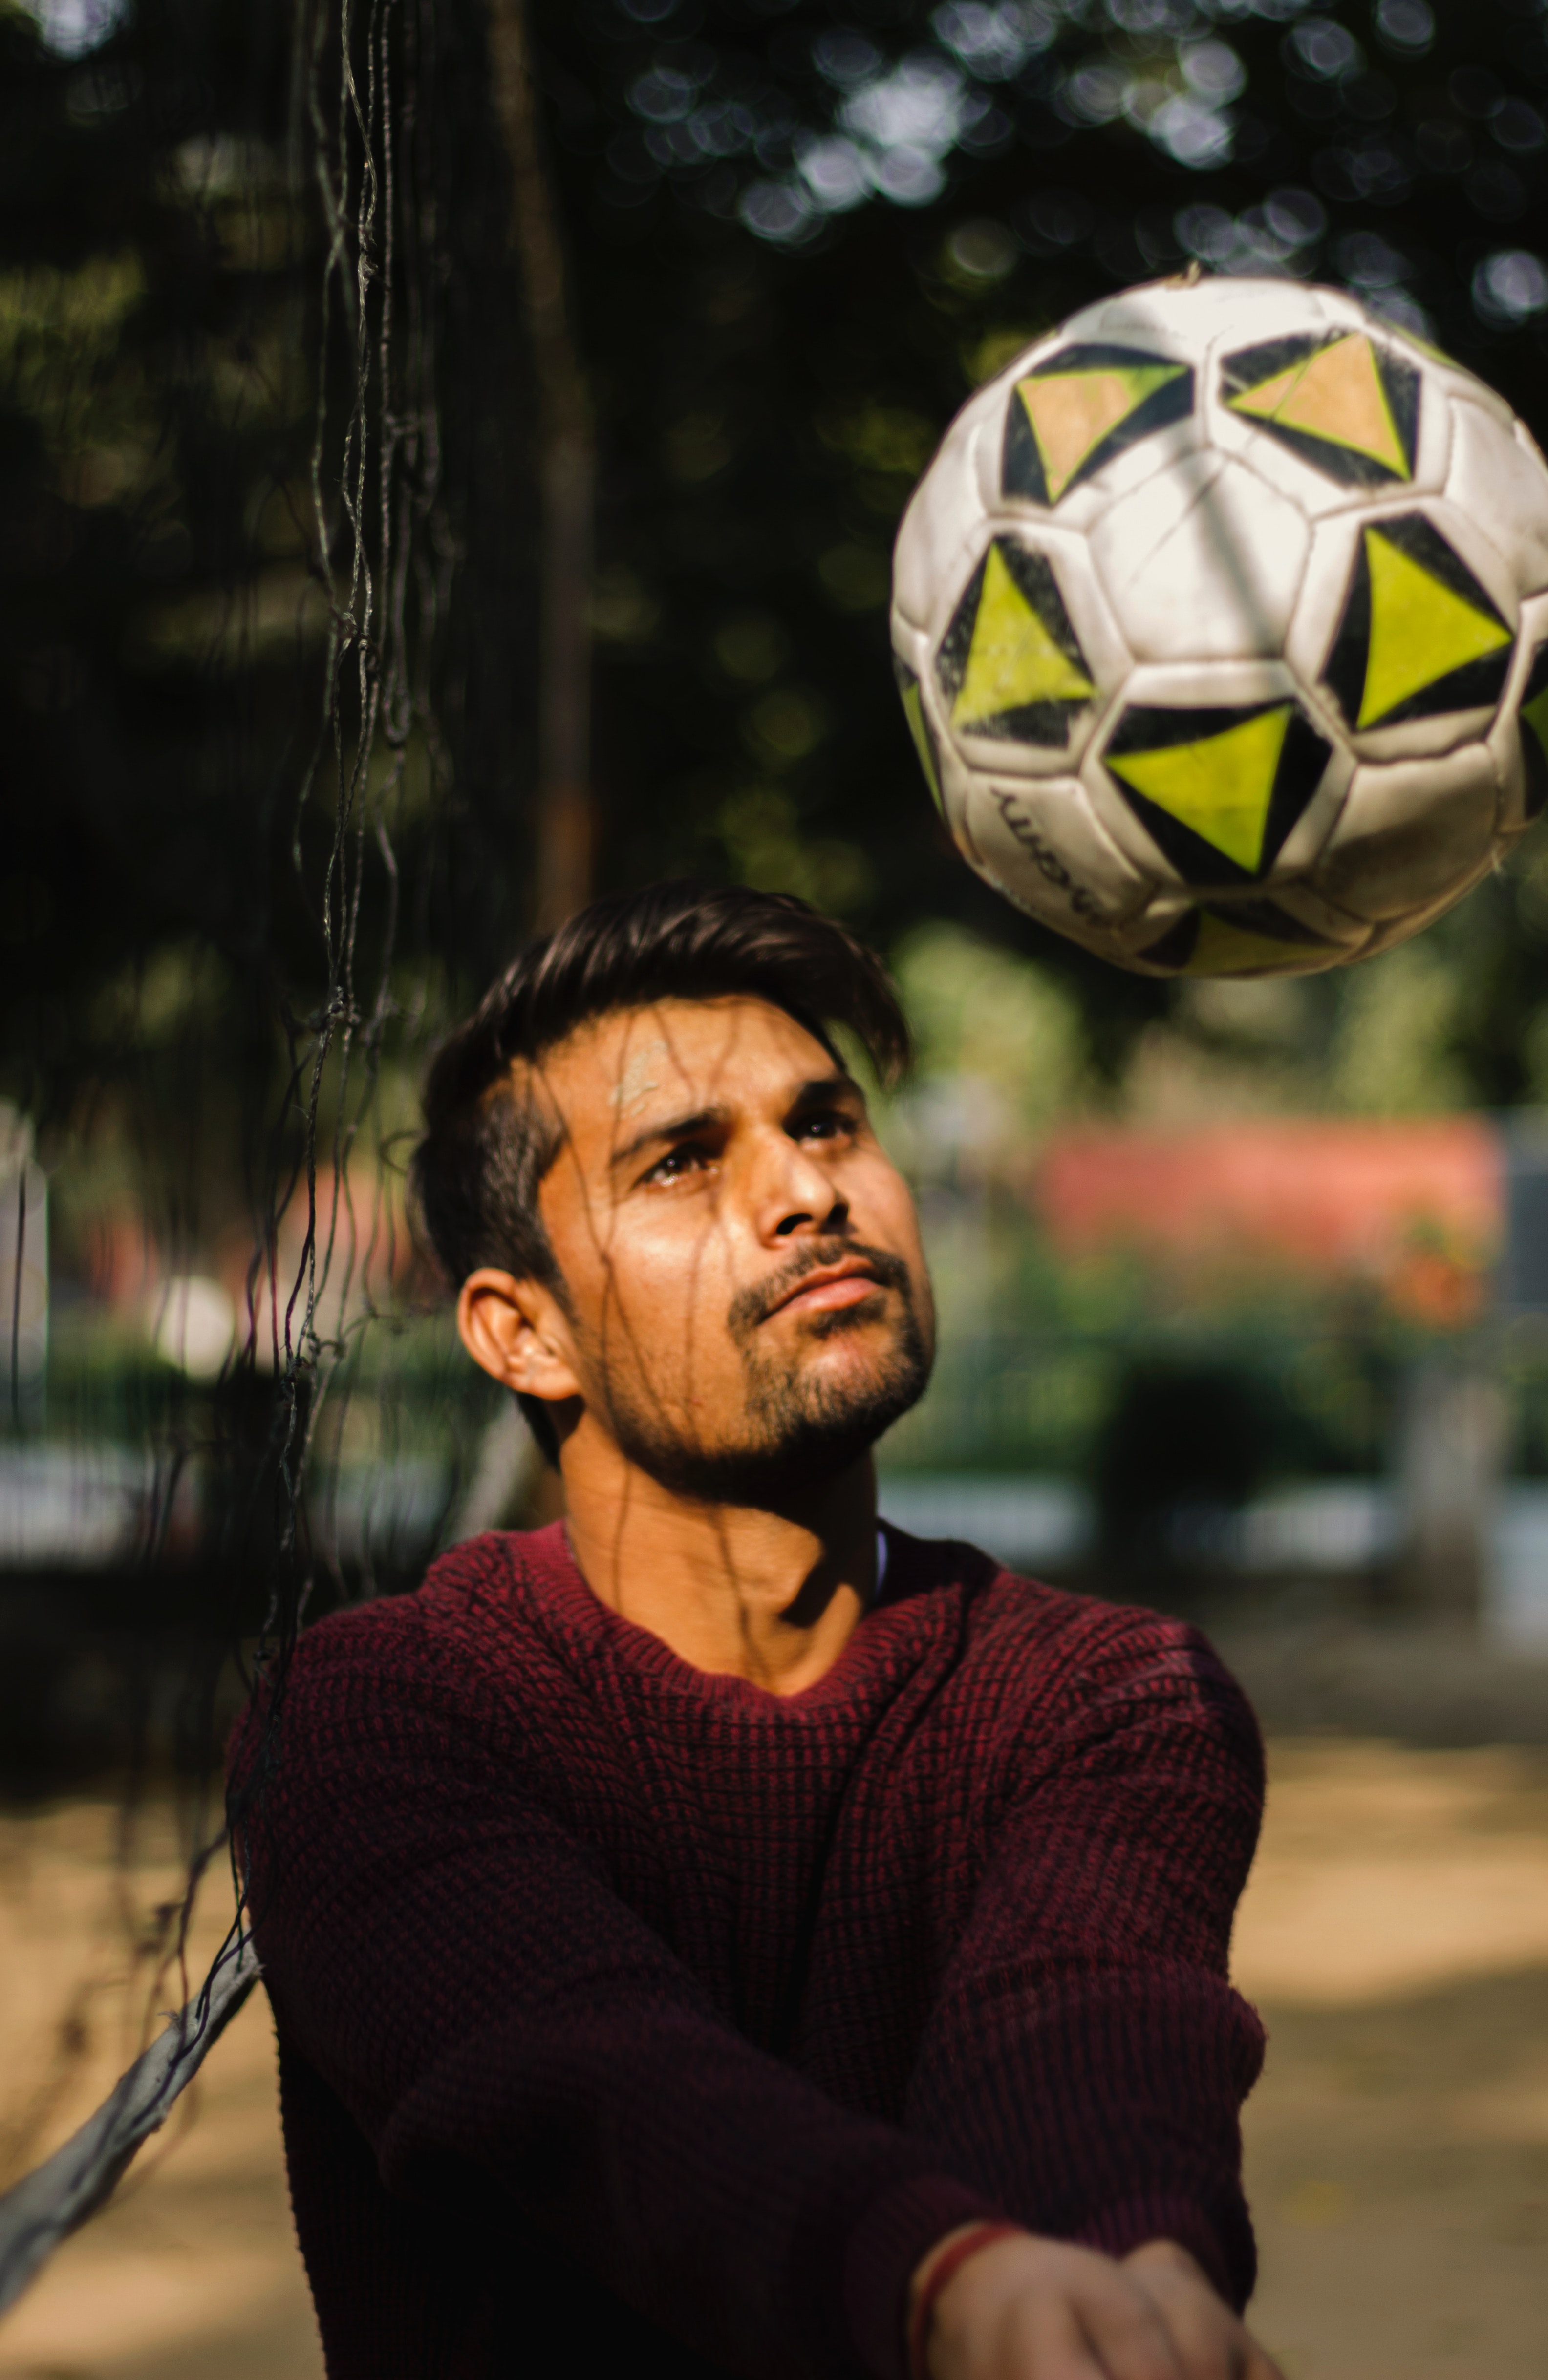
soccer ball, ball, football, Freestyle football, soccer, fun, photography, team sport, leisure, sports equipment, smile, world